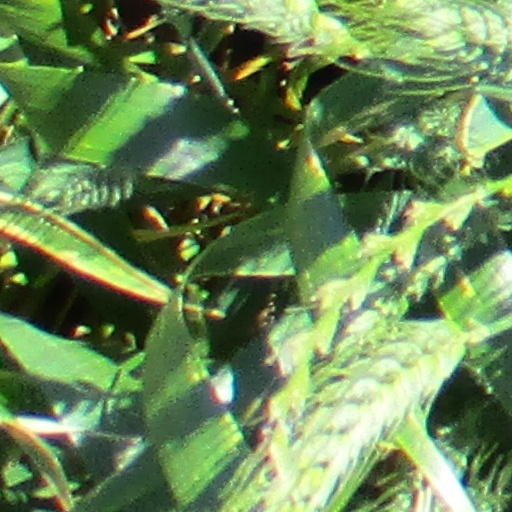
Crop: wheat